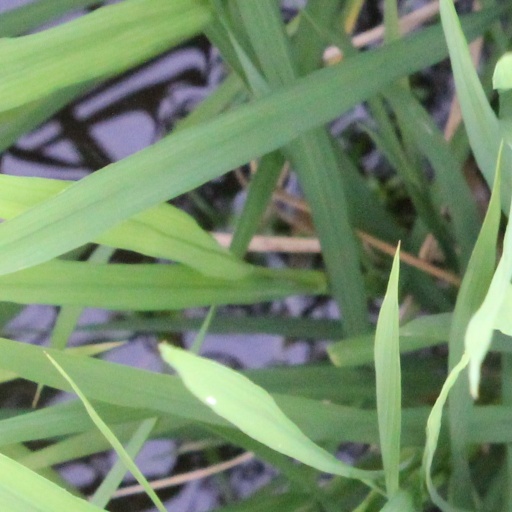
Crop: rice